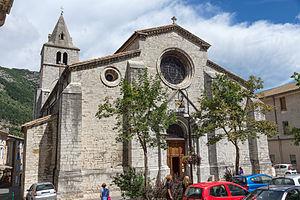
Cathédrale Notre-Dame-des-Pommiers de Sisteron
L'église Notre-Dame-des-Pommiers est une église catholique romaine construite à Sisteron, placée sous la protection de la Vierge et de Saint-Thyrse. Elle est l’ancienne cathédrale du diocèse de Sisteron. Son nom vient d'une altération du mot latin pomerium qui désignait l'espace situé entre les maisons et les remparts où elle fut édifiée. Avec ses trois nefs, elle est l’un des plus grands édifices religieux de Provence. Elle est de style roman soumis aux influences lombardes.